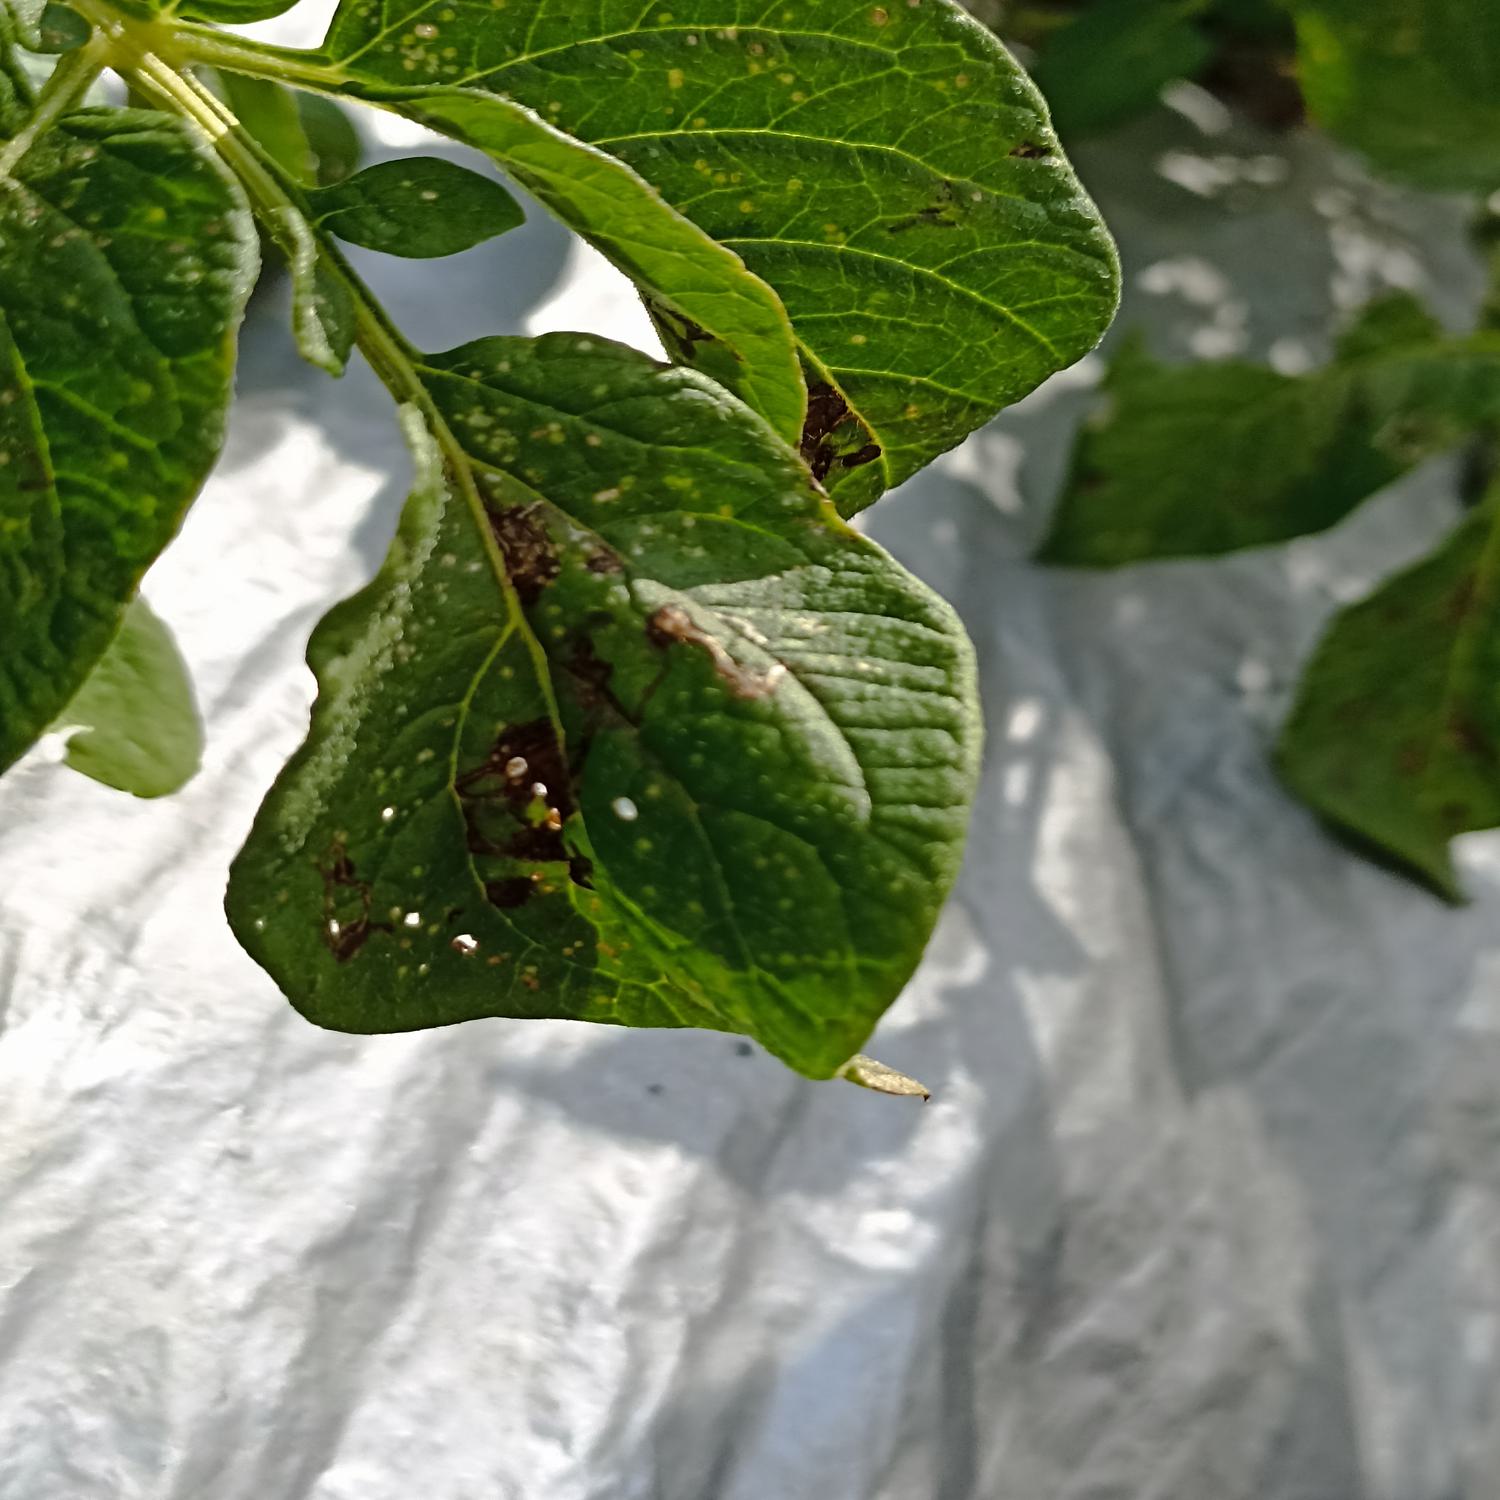
Label: Pest